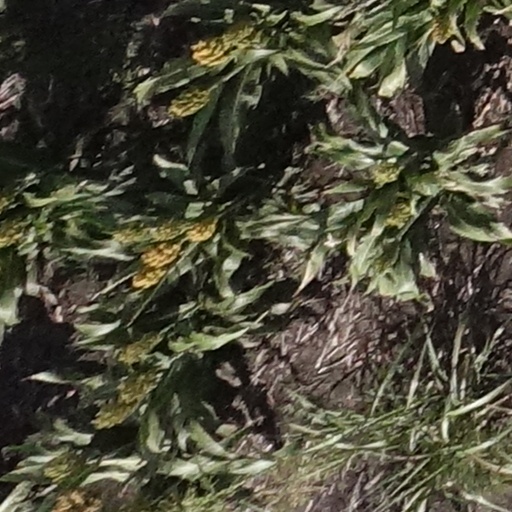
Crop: sorghum